Italy national football team

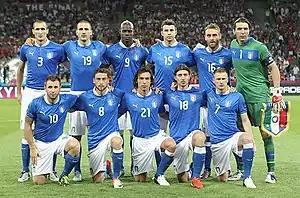
The national football team of Italy before the UEFA Euro 2012 final, Olympic Stadium, Kyiv, 1 July 2012

Italy hosted the World Cup for the second time in 1990. The Italian attack featured talented forwards Salvatore Schillaci and a young Roberto Baggio. Italy played nearly all of their matches in Rome and did not concede a single goal in their first five matches; however, they lost the semi-final in Naples to defending champion Argentina. Argentinian player Diego Maradona, who played for Napoli, made comments prior to the game pertaining to the North–South inequality in Italy and the "Risorgimento", asking Neapolitans to root for Argentina in the game. Italy lost 4–3 on penalty kicks following a 1–1 draw after extra time. Schillaci's first-half opener was equalised in the second half by Claudio Caniggia's header for Argentina. Aldo Serena missed the final penalty kick with Roberto Donadoni also having his penalty saved by goalkeeper Sergio Goycochea. Italy went on to defeat England 2–1 in the third-place match in Bari, with Schillaci scoring the winning goal on a penalty to become the tournament's top scorer with six goals.